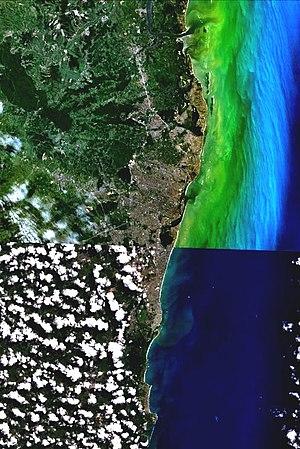
La région métropolitaine de Recife fut créée en 1973, au Brésil. Elle regroupe 15 municípios autour de Recife, sur le littoral de l'État du Pernambouc.